Neutron star merger

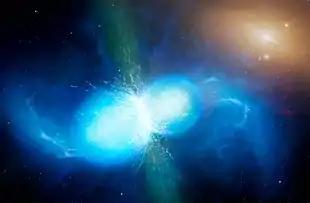
Artist's impression of neutron stars merging, producing gravitational waves and resulting in a kilonova

A neutron star merger is the stellar collision of neutron stars. When two neutron stars fall into mutual orbit, they gradually spiral inward due to the loss of energy emitted as gravitational radiation. When they finally meet, their merger leads to the formation of either a more massive neutron star, or—if the mass of the remnant exceeds the Tolman–Oppenheimer–Volkoff limit—a black hole. The merger can create a magnetic field that is trillions of times stronger than that of Earth in a matter of one or two milliseconds. The immediate event creates a short gamma-ray burst visible over hundreds of millions, or even billions of light years.